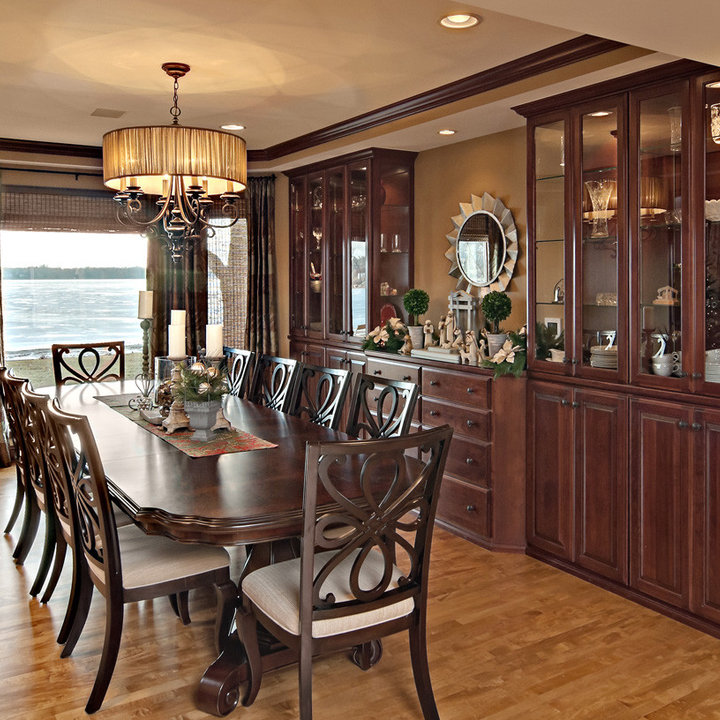
Style: ArtDeco